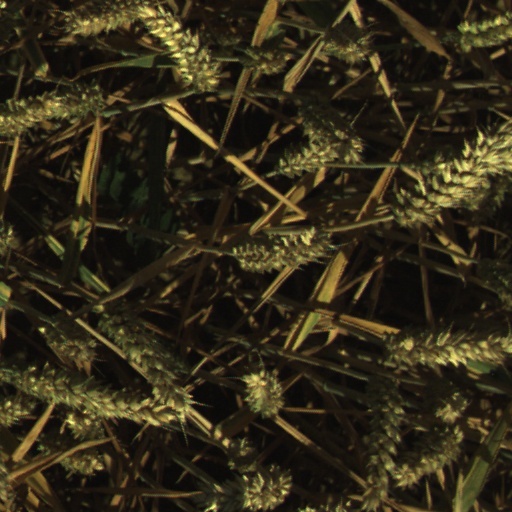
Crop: wheat